Prostitution

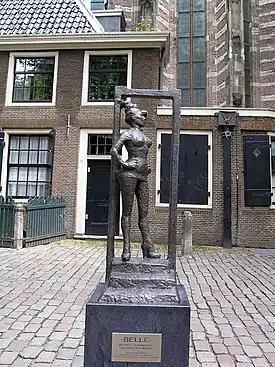
Statue to honor the sex workers of the world. Installed March 2007 in Amsterdam, Oudekerksplein, in front of the Oude Kerk, in Amsterdam's red-light district De Wallen. Titled "Belle", the inscription to the piece says "Respect sex workers all over the world."

Escort services may be distinguished from prostitution or other forms of prostitution in that sexual activities are often not explicitly advertised as necessarily included in these services; rather, payment is often noted as being for an escort's time and companionship only, although there is often an implicit assumption that sexual activities are expected.